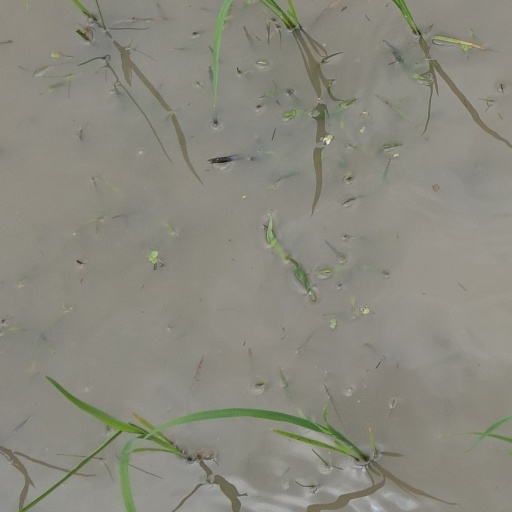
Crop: rice